Derek Wyatt

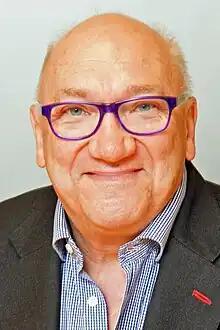
Wyatt in 2016

Derek Murray Wyatt (born 4 December 1949) is a British politician who served as Member of Parliament (MP) for Sittingbourne and Sheppey from 1997 to 2010.